Llibio

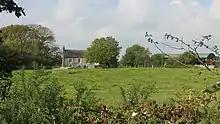
Site of the former church at Llanllibio.

Saint Llibio was a 6th-century saint of North Wales and Patron Saint of Llanllibio.